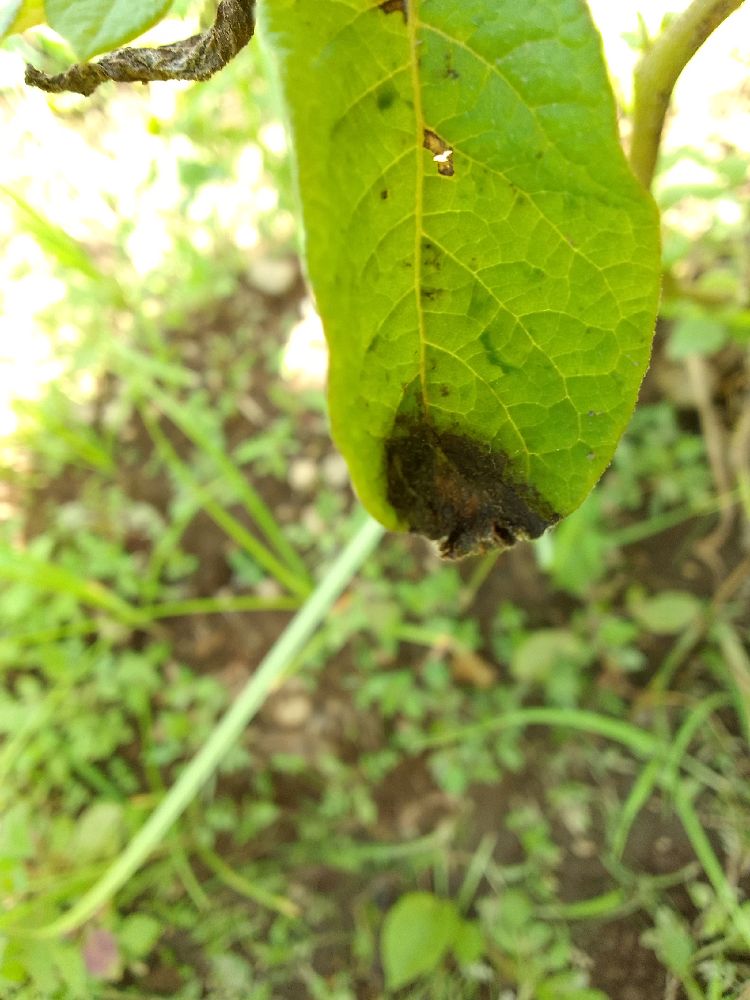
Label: Late blight